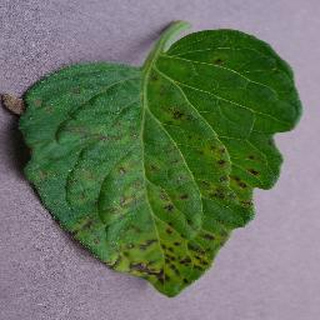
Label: tomato_septoria_leaf_spot